Jenny Gibbs

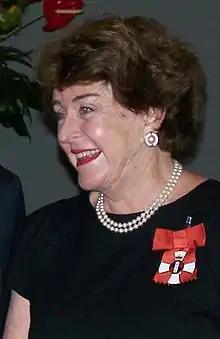
Gibbs in 2009

Dame Jennifer Barbara Gibbs (née Gore; born 14 September 1940) is a New Zealand philanthropist and art collector, and in 2007 was described as "the most constant champion of contemporary art in New Zealand."